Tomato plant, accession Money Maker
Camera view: horizontal (90 deg, fisheye); turntable rotation: 300 degrees
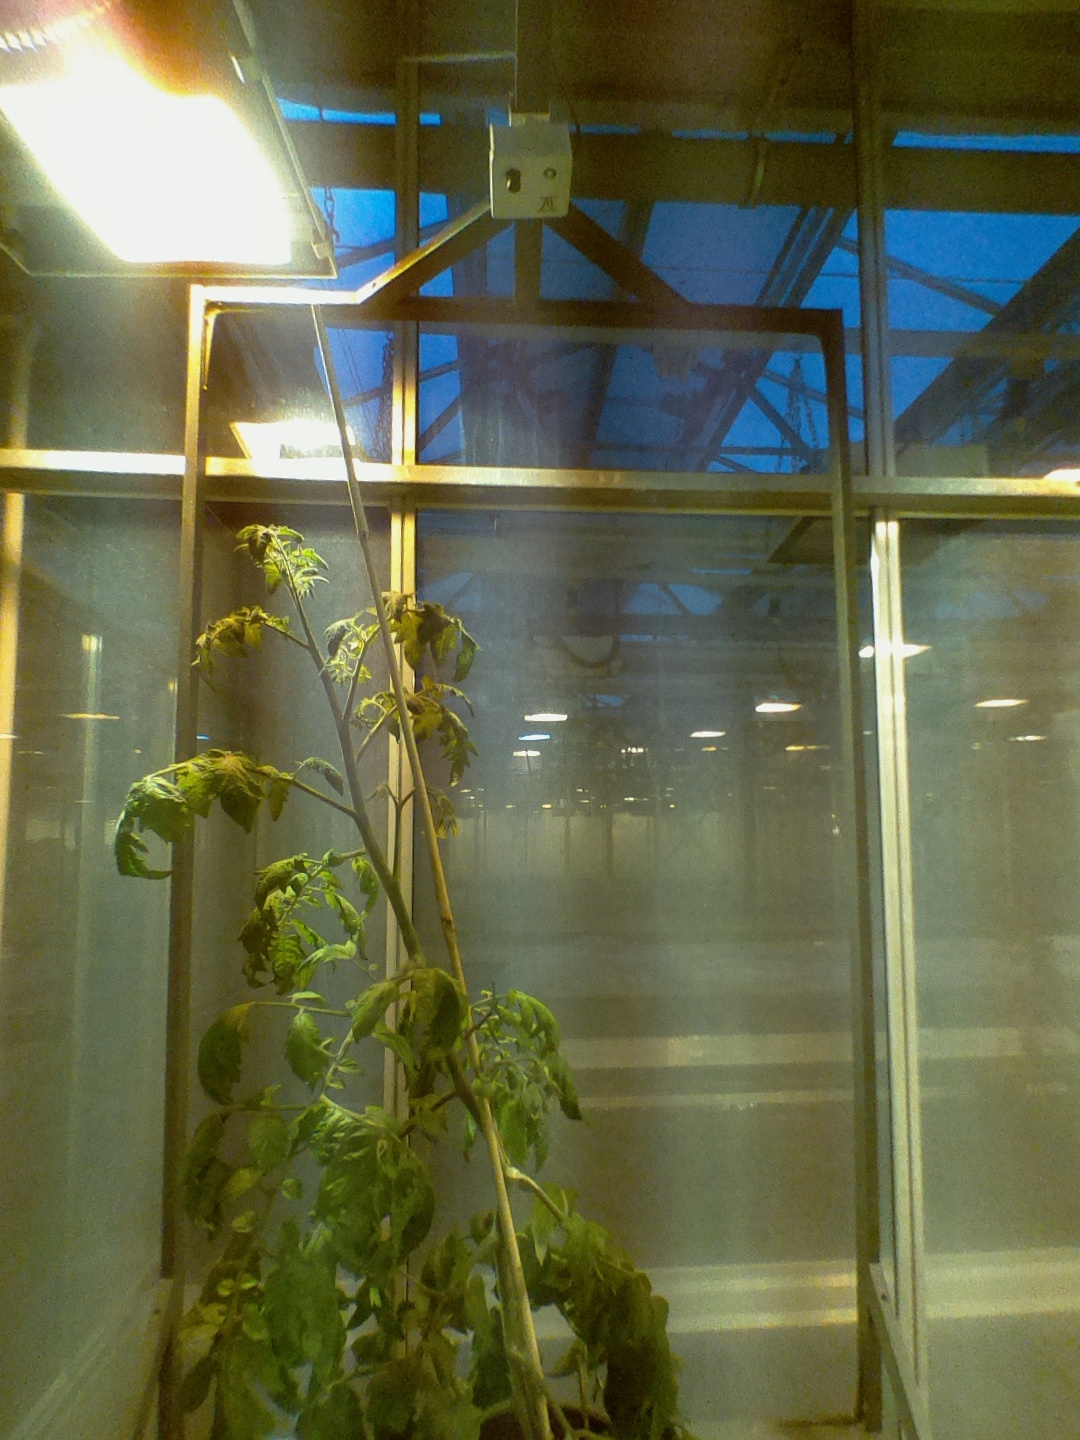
BBCH growth stage 71: 10%-20% of final fruit size